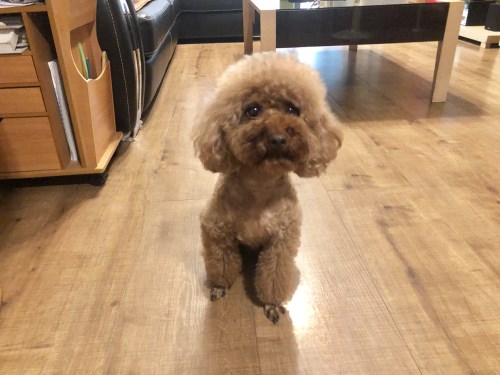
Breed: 2925-n000114-toy_poodle